Dr Kawashima's Brain Training for Nintendo Switch

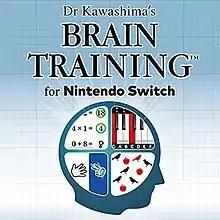
Home menu icon

Dr Kawashima's Brain Training for Nintendo Switch is an edutainment puzzle video game developed by Nintendo and indieszero and published by Nintendo for the Nintendo Switch. It is the fifth entry in the "Brain Age" puzzle video game series, based on the research of neuroscientist Ryuta Kawashima, whose avatar guides the player through the game. It was released on December 27, 2019 in Japan, January 3, 2020 in Europe and Australia, and July 1, 2020 in South Korea.